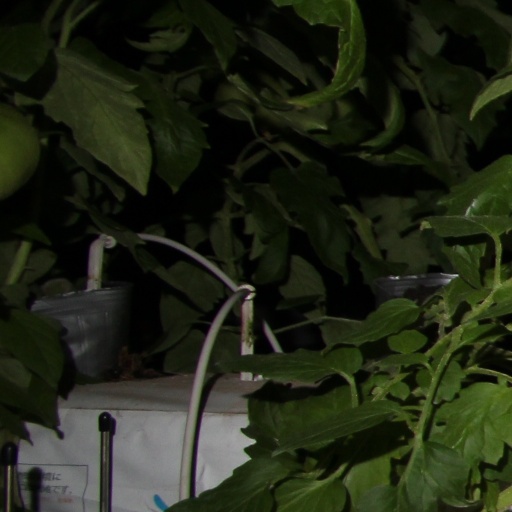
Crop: tomato